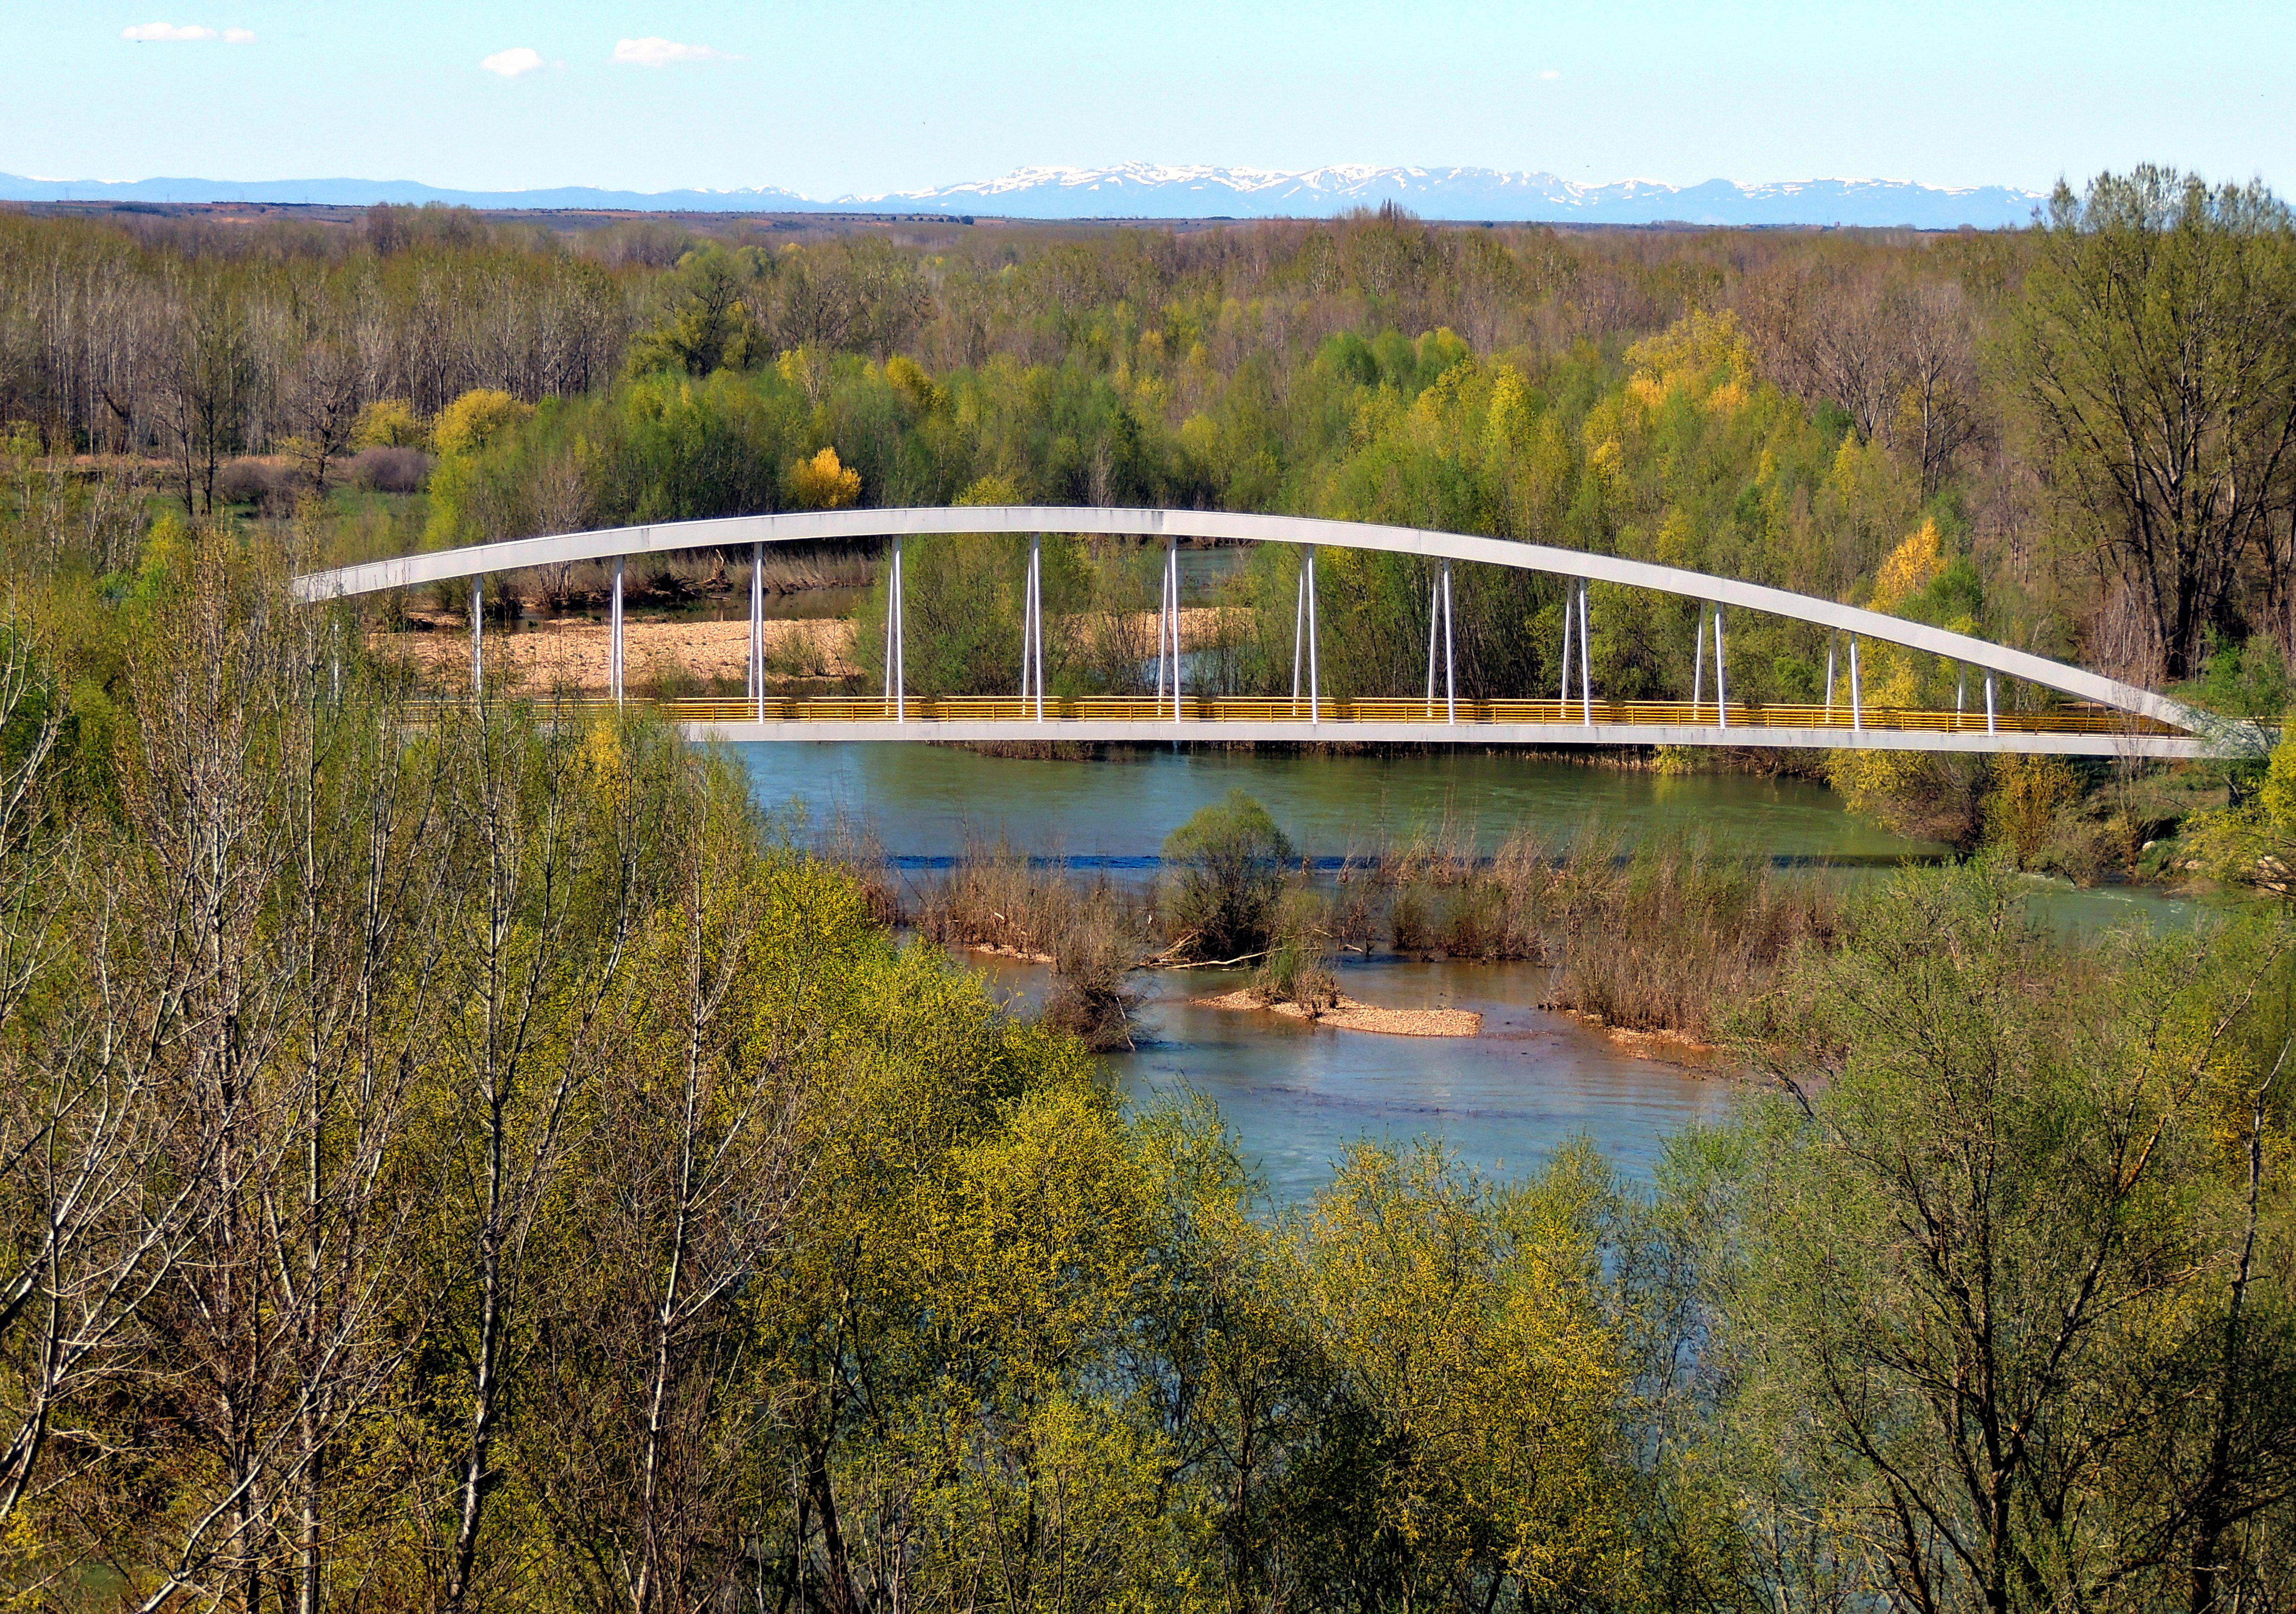
bridge, lake, river, reflection, reservoir, waterway, cool image, viaduct, i, arch bridge, truss bridge, nonbuilding structure